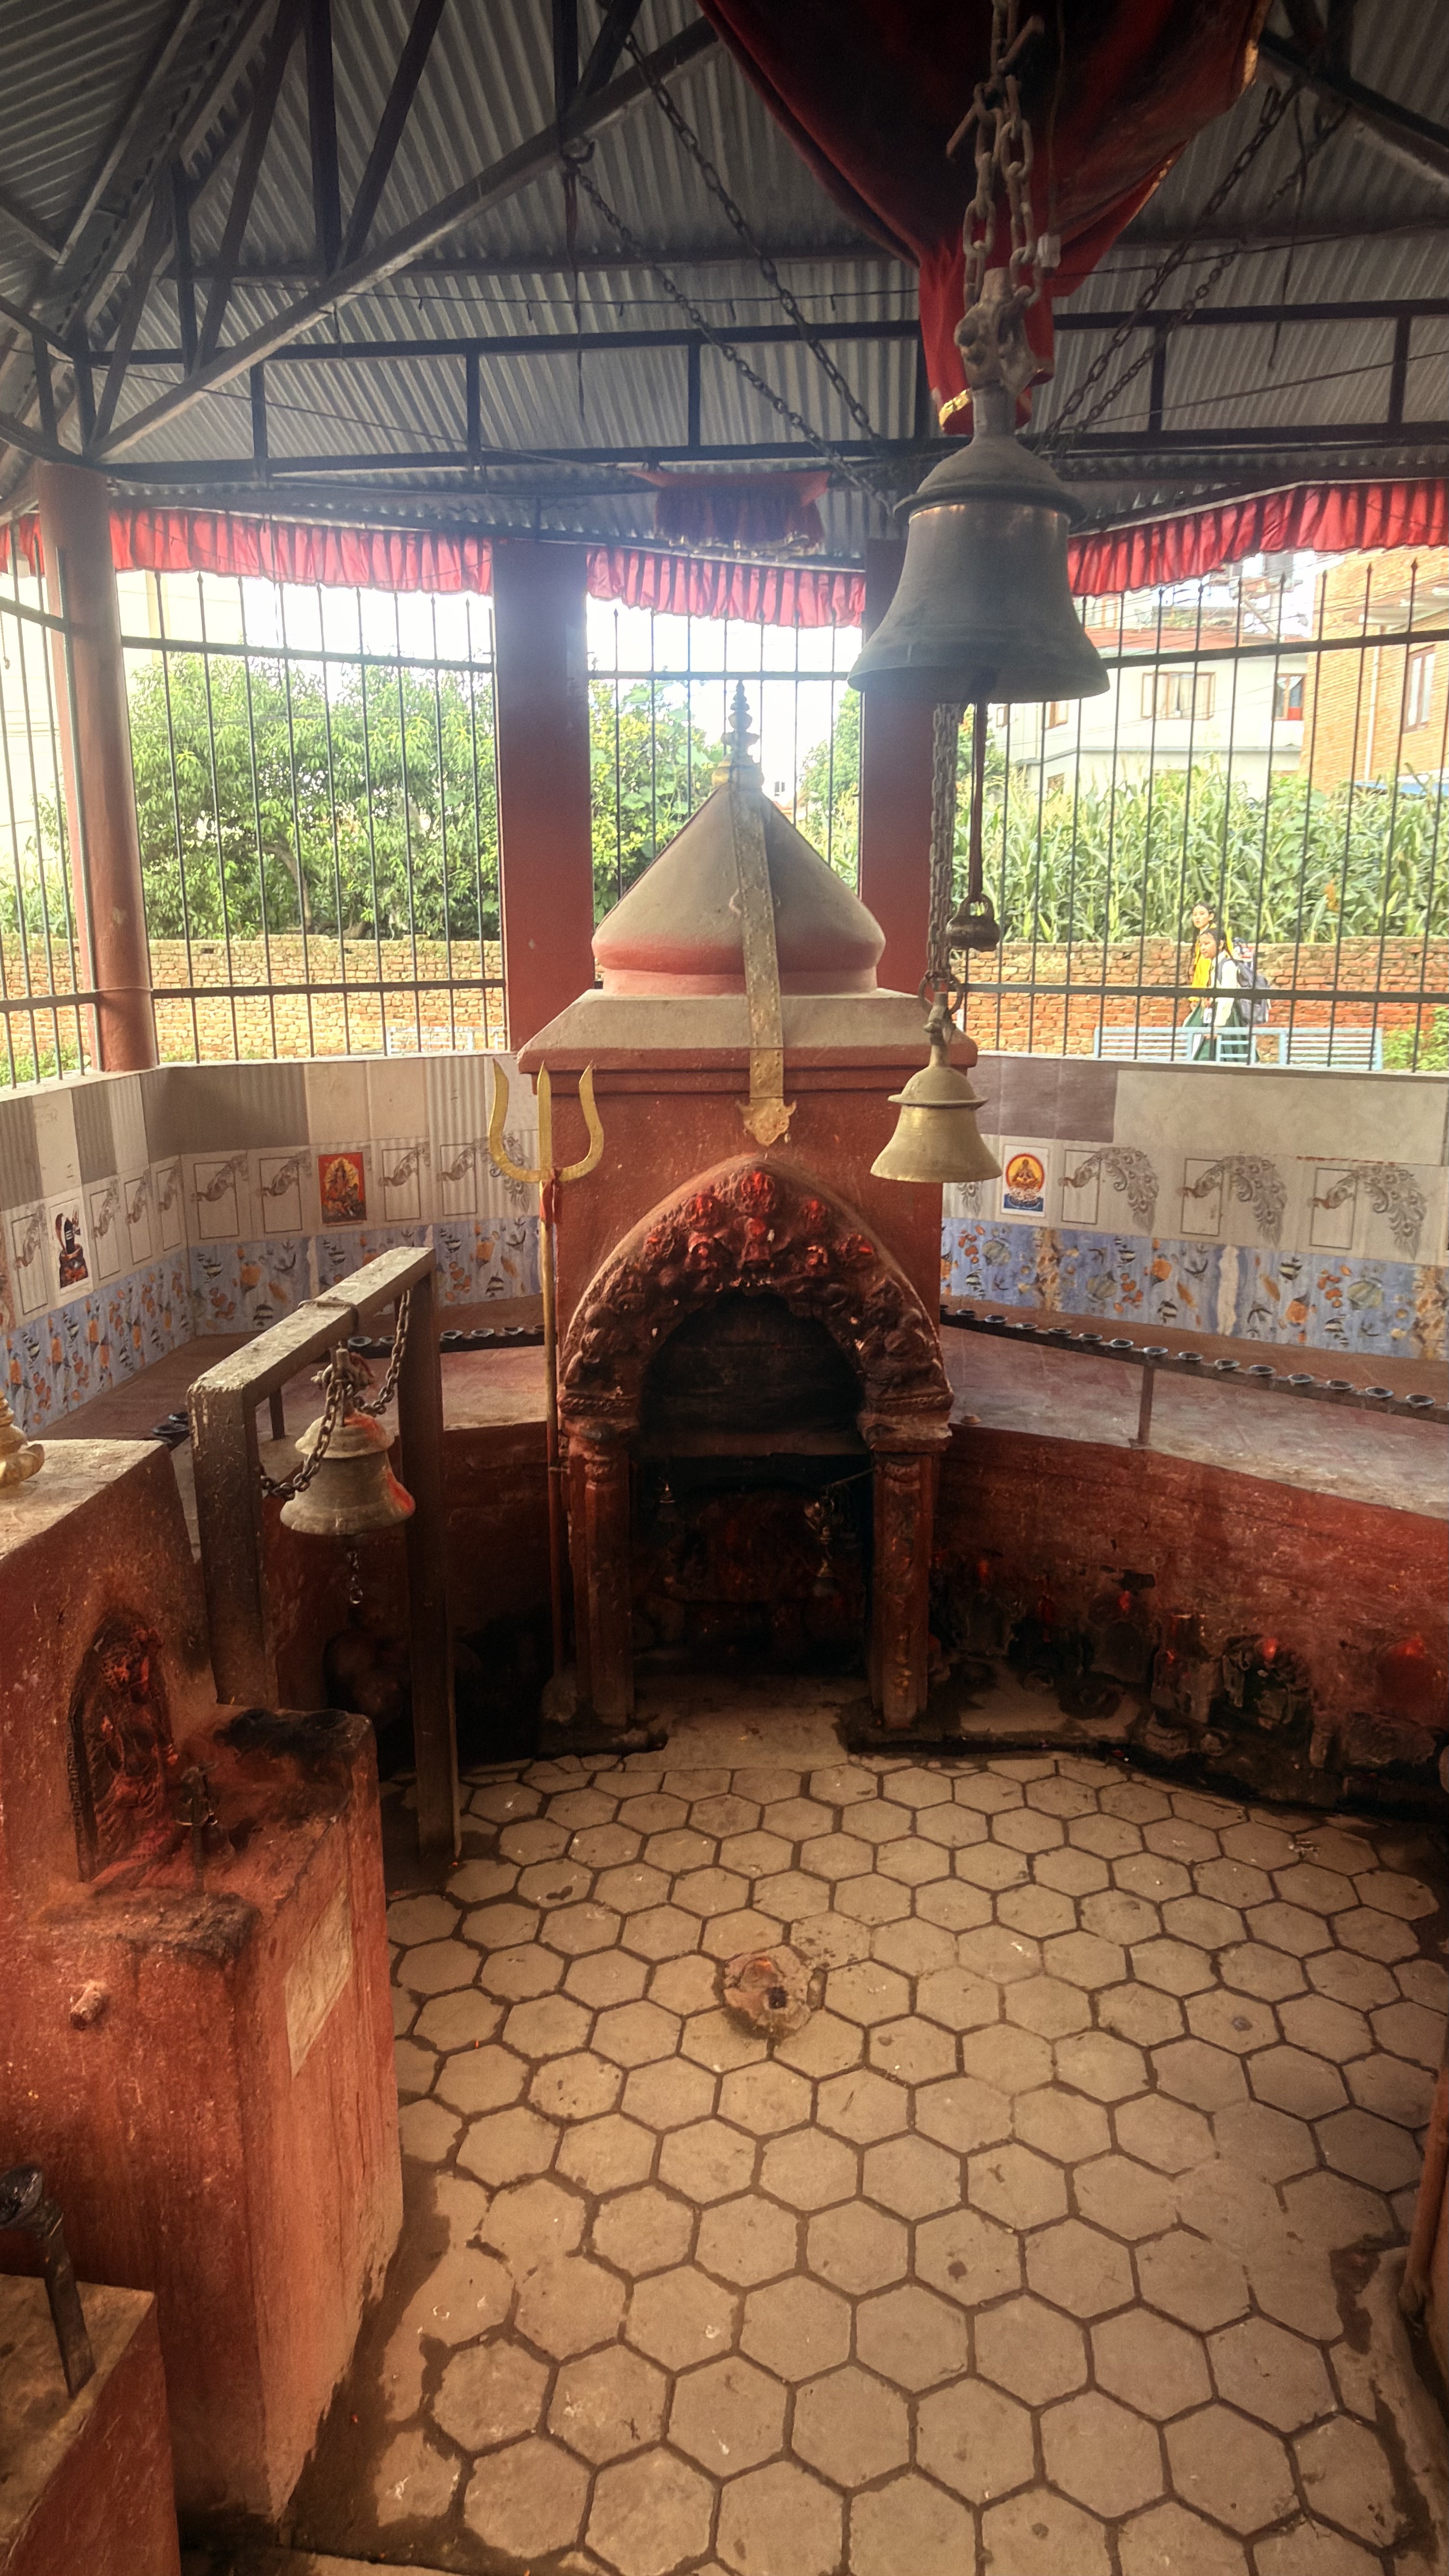
Heritage site: Bhagwati_Temple